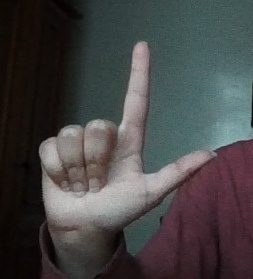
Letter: laam